Sino-Soviet border conflict

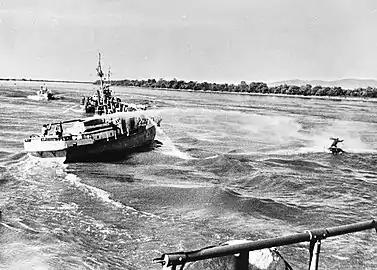
A Soviet ship using a water cannon against a Chinese fisherman on the Ussuri River, 6 May 1969

On 2 March 1969, a group of People's Liberation Army troops ambushed Soviet border guards on Zhenbao Island. According to Chinese sources, the Soviets suffered 58 dead and wounded. The Chinese losses were reported as 29 dead. According to Soviet sources, at least 248 Chinese troops were killed on the island and on the frozen river, and 32 Soviet border guards were killed, with 14 wounded.